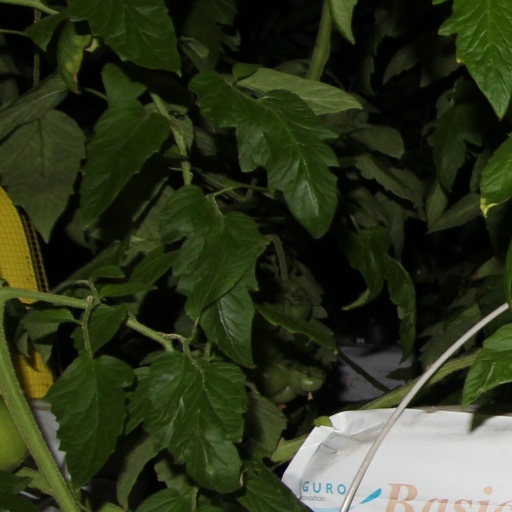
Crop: tomato